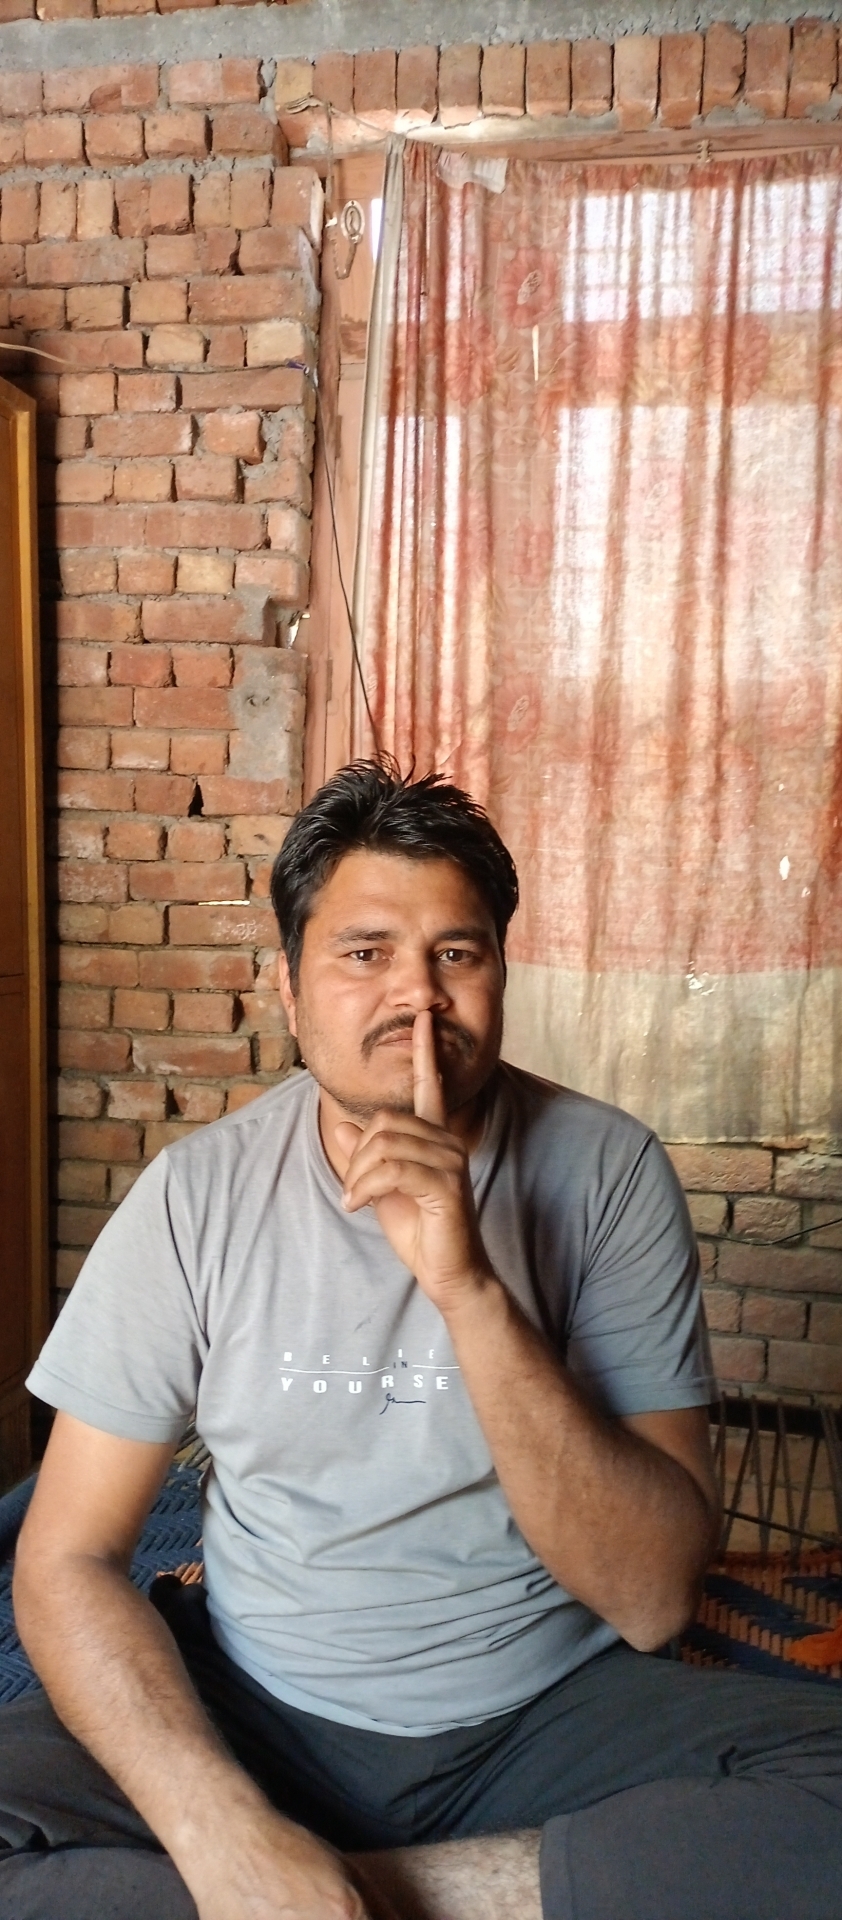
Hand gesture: mute